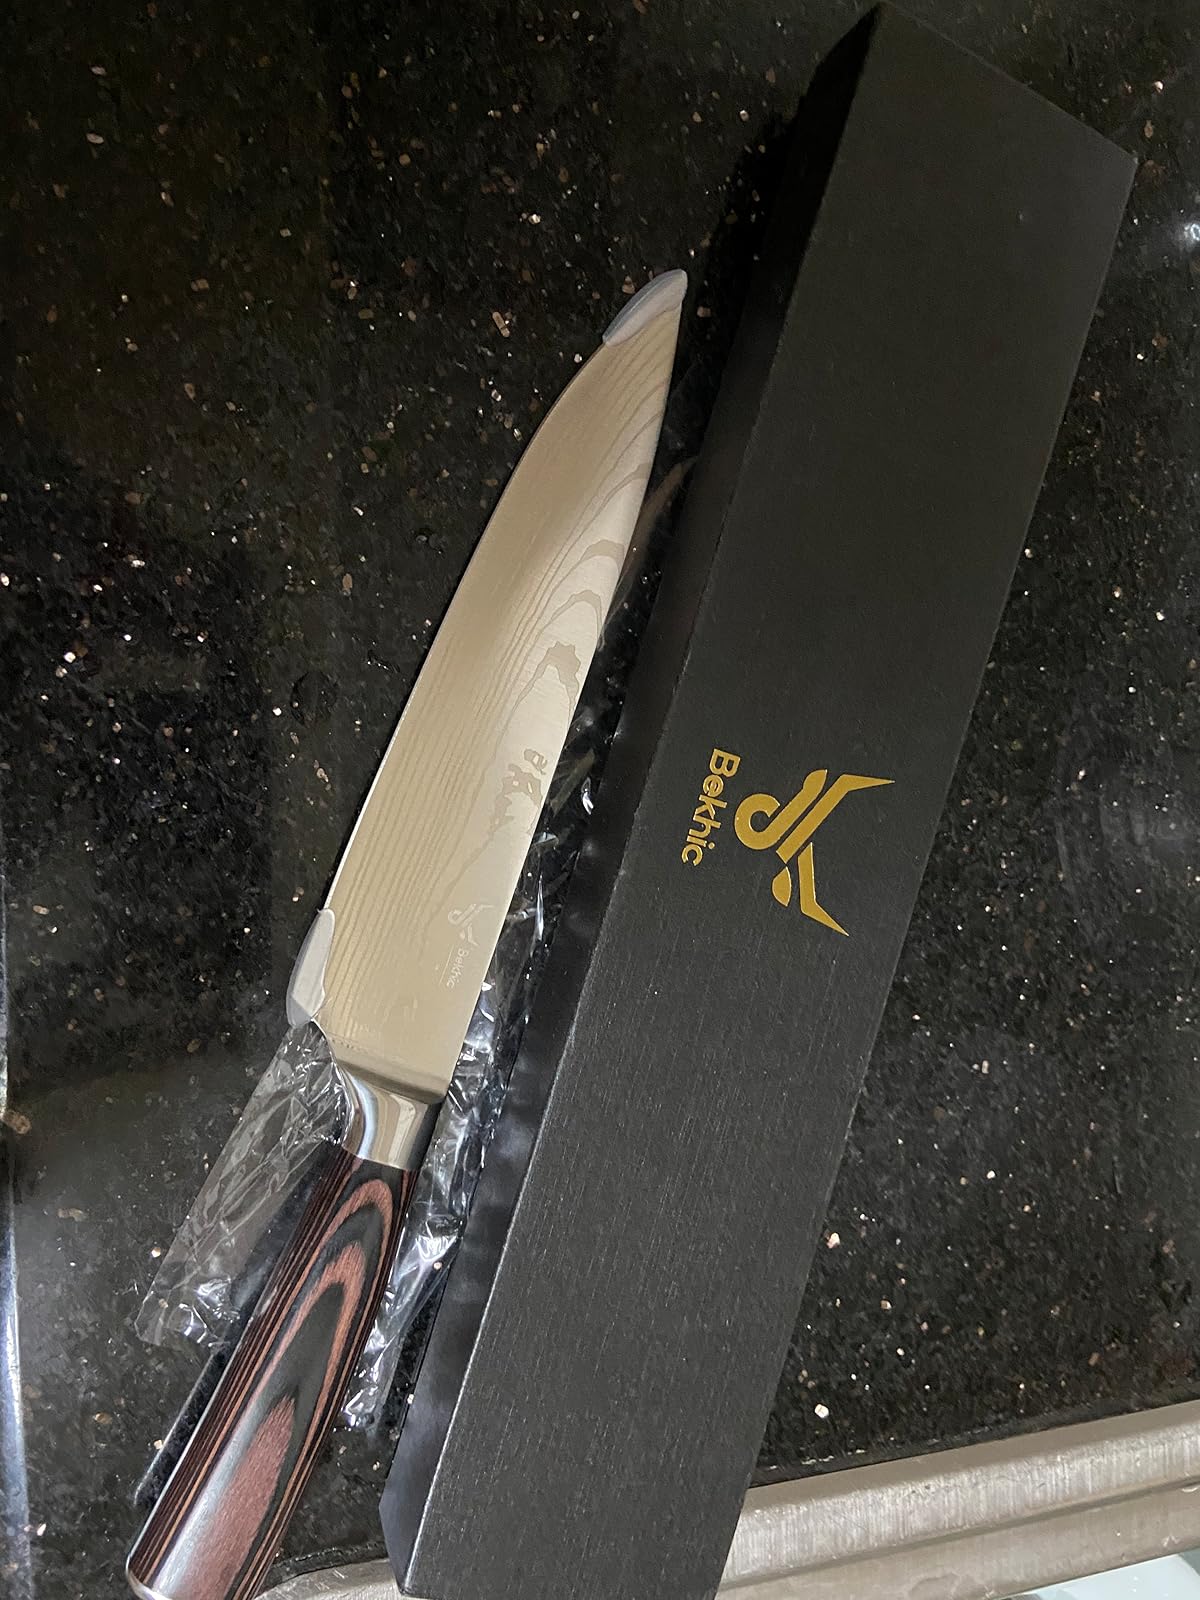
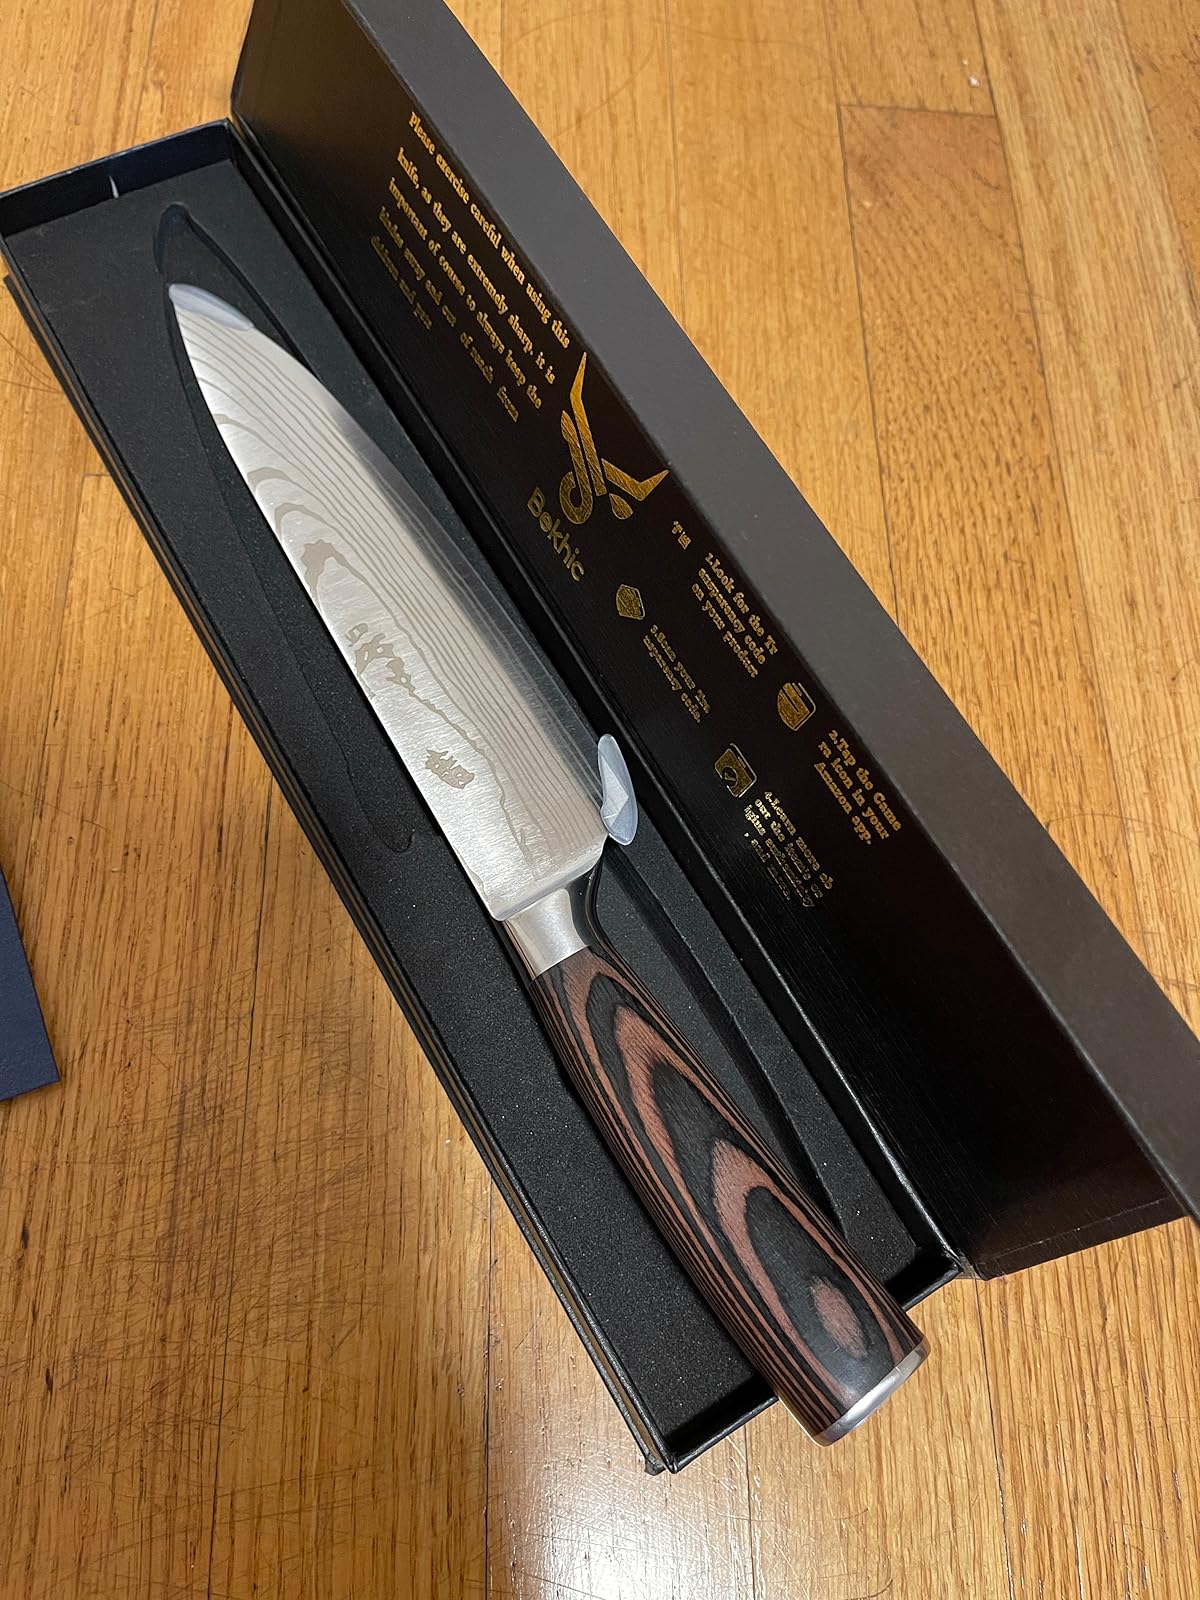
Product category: items_knife
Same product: yes